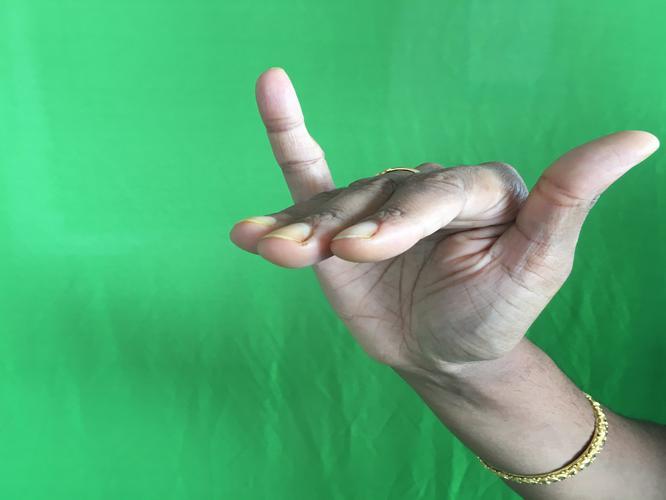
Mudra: Mrigasirsha
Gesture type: single_hand